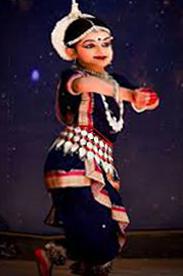
Dance form: odissi